Ellicott City, Maryland

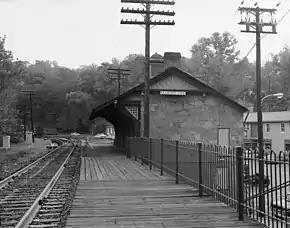
Ellicott City Station, 1970

The site of the Howard County Courthouse, which was built from 1840 to 1843 in the former western Howard District of Anne Arundel County, Maryland, was so designated for the new temporary district in 1839, and continued and was expanded later when Howard County became an official independent jurisdiction in 1851, as one of the 23 counties (plus Baltimore as an independent city) in the state of Maryland. The town in 1851 was in a spate of depression as low costs shut the Maryland Machine Manufacturing Company. Over 80 vacant dwellings lined the Howard County side of the river. By 1861, Ellicott's Mills was a prosperous farming and manufacturing area.